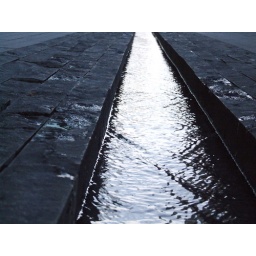
water channel near tower bridge